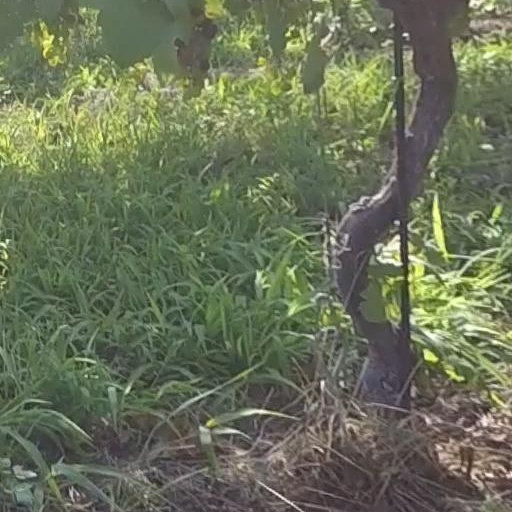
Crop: grape